Hesiod

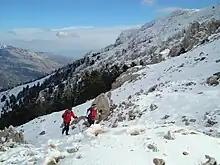
Modern Mount Helicon. Hesiod once described his nearby hometown, Ascra, as "cruel in winter, hard in summer, never pleasant."

Greeks in the late 5th and early 4th centuries BC considered their oldest poets to be Orpheus, Musaeus, Hesiod and Homer—in that order. But thereafter, Greek writers began to consider Homer earlier than Hesiod. Devotees of Orpheus and Musaeus were probably responsible for precedence being given to their two cult heroes and maybe the Homeridae were responsible in later antiquity for promoting Homer at Hesiod's expense.